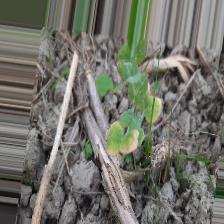
Label: Ascochyta blight